1592–1593 Malta plague epidemic

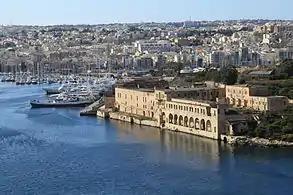
The Lazzaretto on the "Isolotto" (now Manoel Island), which was built in the 17th century on the site of an isolation hospital used in the 1592–1593 plague

In 1592, the "Infermeria delle Schiavi" of Birgu, a hospital for galley slaves which had previously housed the "Sacra Infermeria" before its transfer to Valletta in 1575, was converted into an isolation hospital. When the epidemic was on the decline by early 1593, its patients were transferred into a private house and the temporary hospital was closed in February.